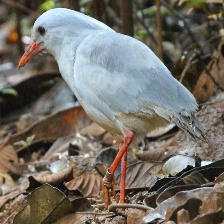
Species: KAGU
Scientific name: RHYNOCHETOS JUBATUS